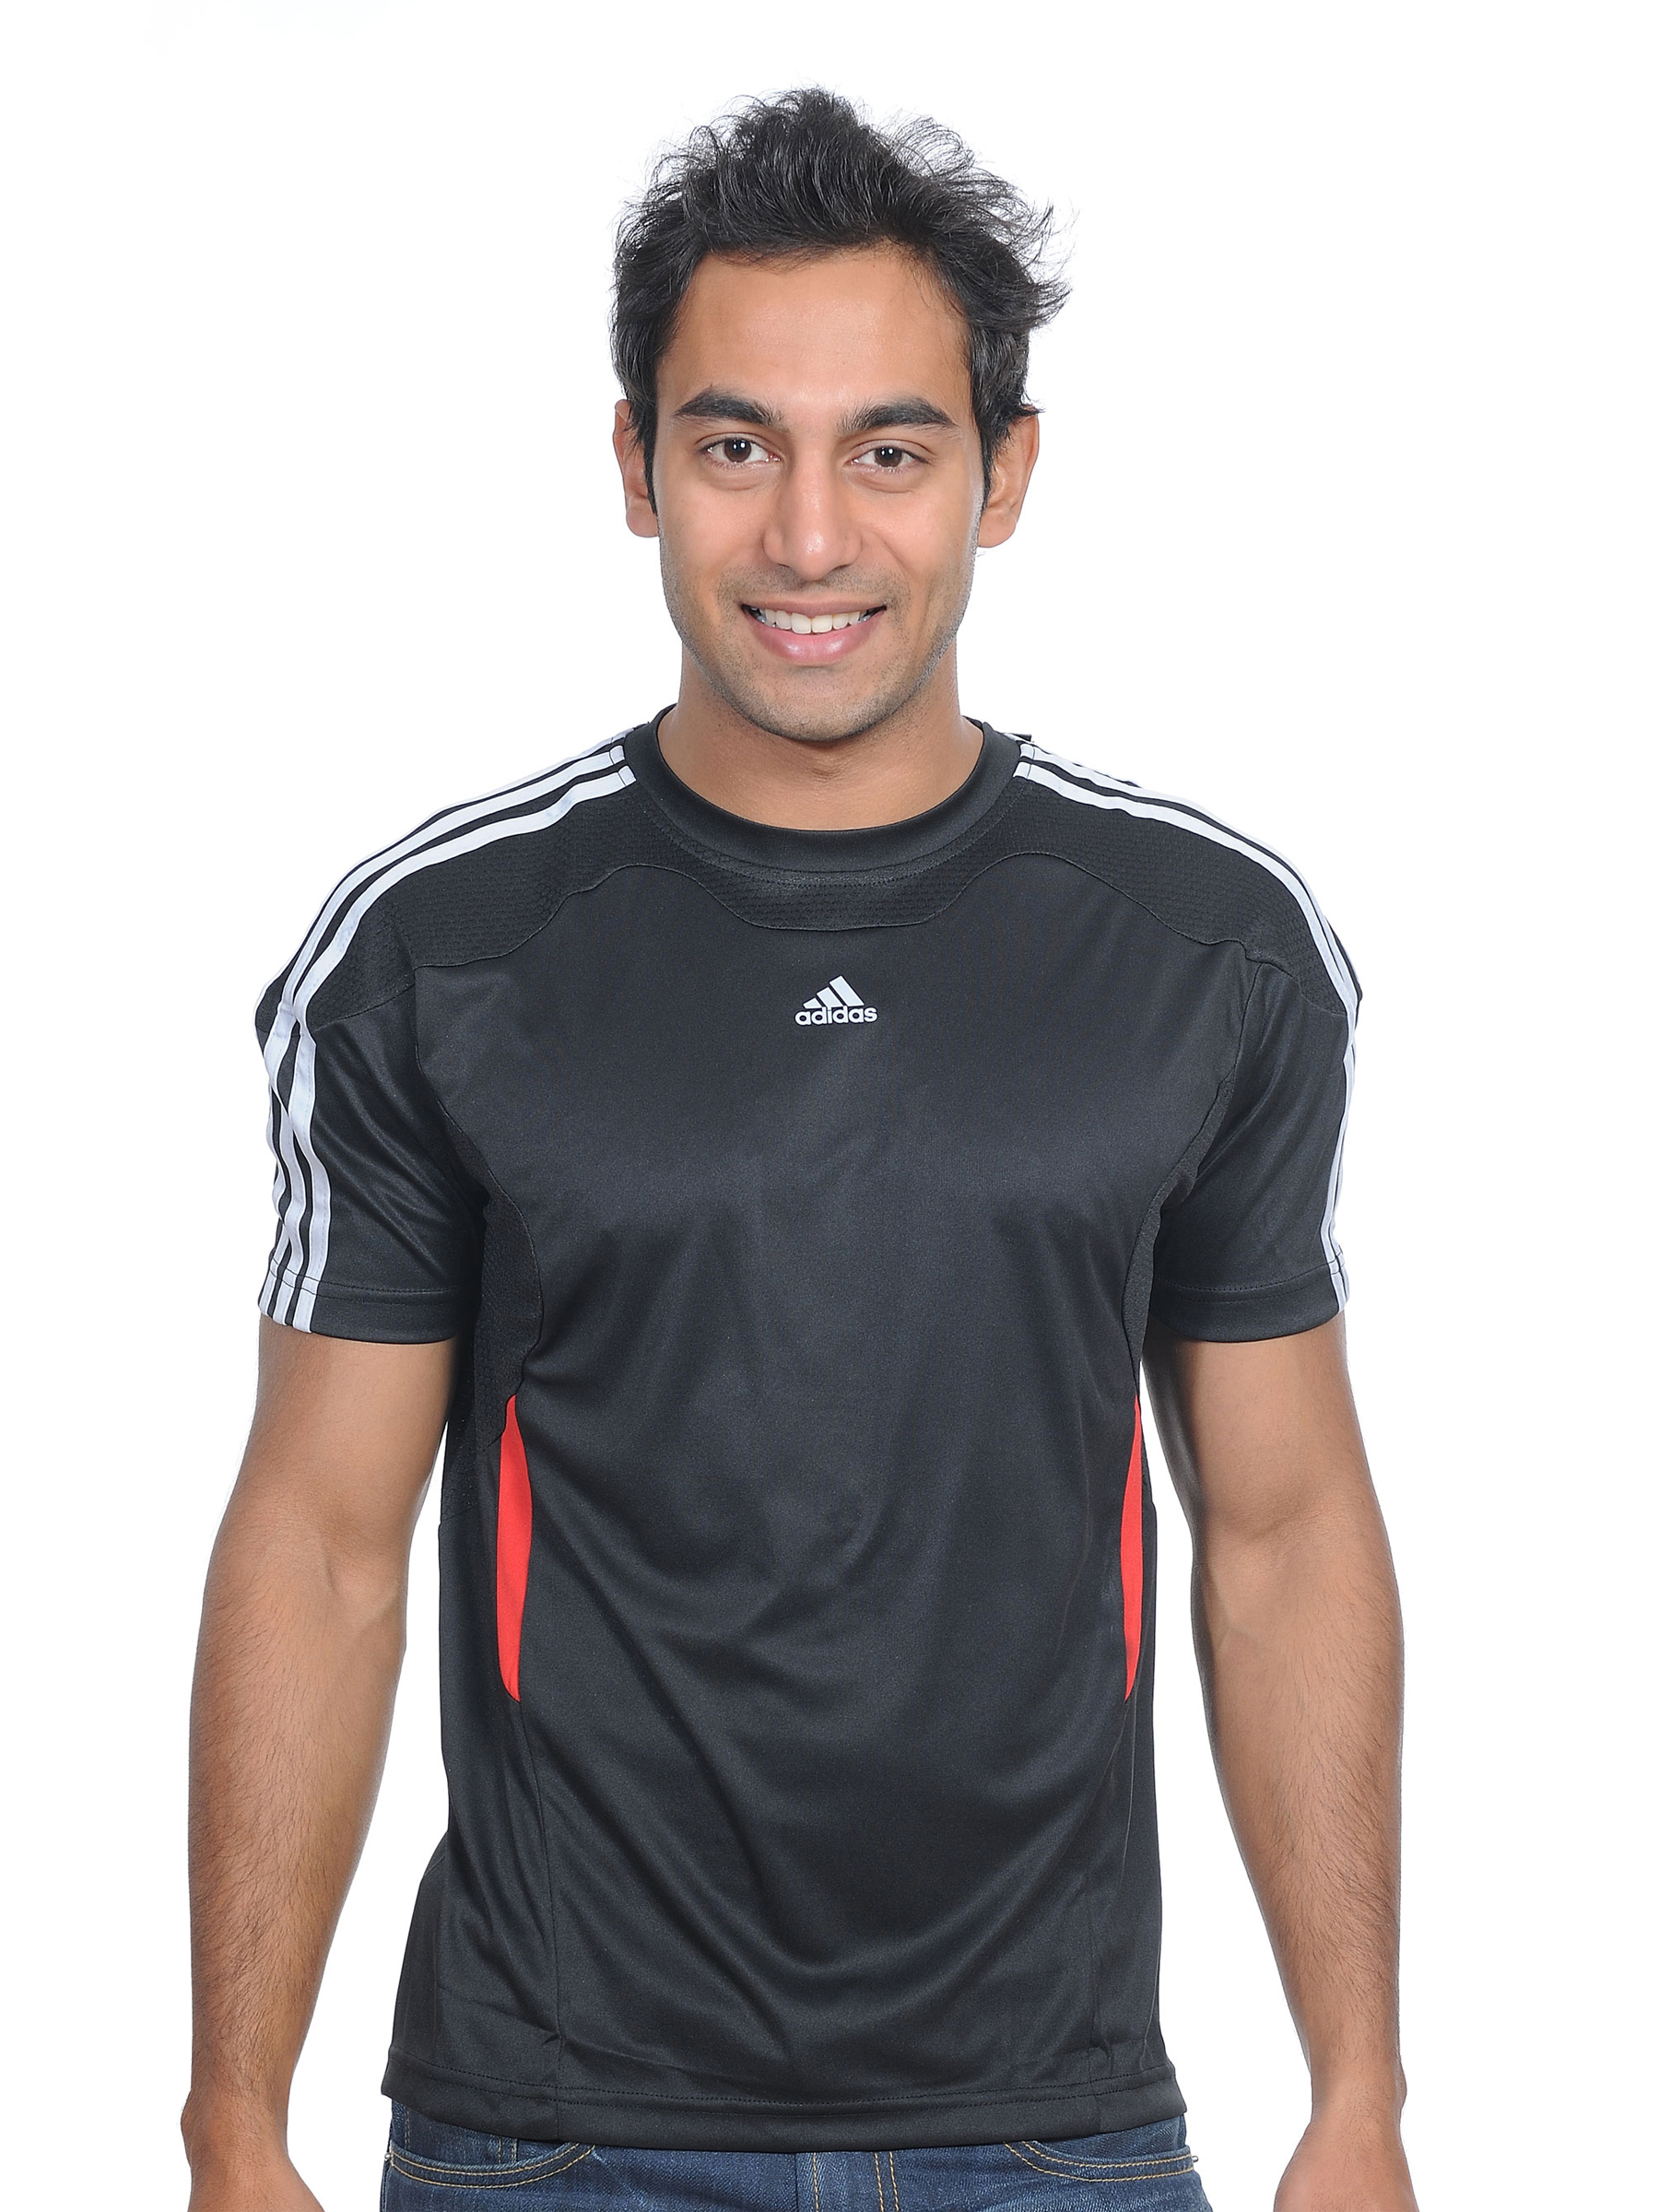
ADIDAS Mens Multi Black T-shirt
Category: Apparel / Topwear / Tshirts
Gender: Men
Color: Black
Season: Fall 2010
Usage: Sports